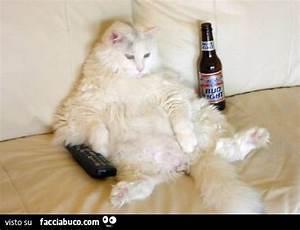
cat